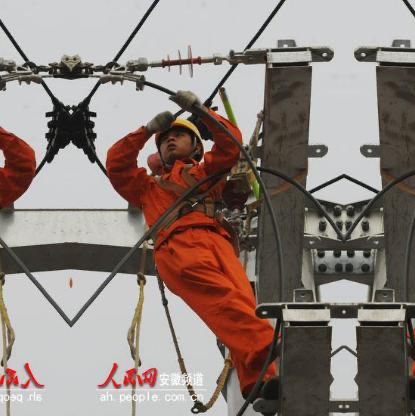
Objects in the image:
label: helmet